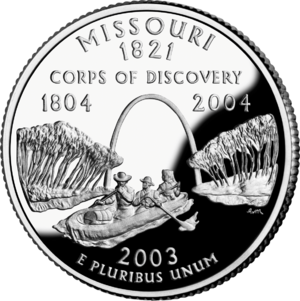
Les 50 State Quarters sont une série de cinquante pièces d'un quart de dollar américain émise par l'United States Mint de 1999 à 2008 pour faire connaître les différents États des États-Unis. Ces pièces ont été émises au rythme de cinq par an, par ordre d'entrée des États dans l'Union.
La Gateway Arch, Gateway to the West ou St. Louis Arch est située dans le centre-ville de Saint-Louis dans l'État du Missouri, aux États-Unis. Symbole de la ville, cette arche recouverte d'acier inoxydable mesure 192 mètres de hauteur, ce qui en fait le plus grand monument qui peut se visiter dans l'État, la plus grande arche du monde et le monument artificiel le plus haut du pays. Elle est consacrée à la conquête de l'Ouest, comme le mémorial dont elle fait partie.
L’expédition Lewis et Clark ou expédition de Lewis et Clark est la première expédition américaine à traverser les États-Unis à terre jusqu'à la côte pacifique. Thomas Jefferson, troisième président des États-Unis de 1801 à 1809, avait convaincu le Congrès d'attribuer 2 500 dollars de l'époque au projet.